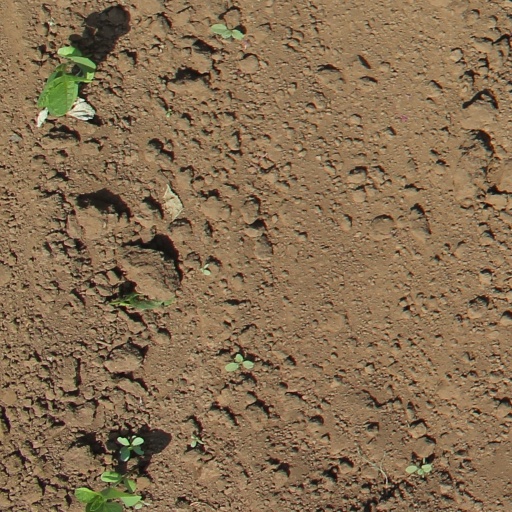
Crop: soybean